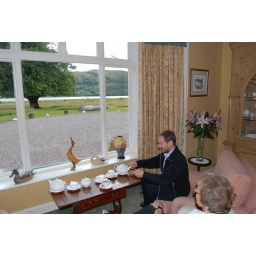
Loch, lime tree and boat in the distance